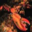
Label: lobster